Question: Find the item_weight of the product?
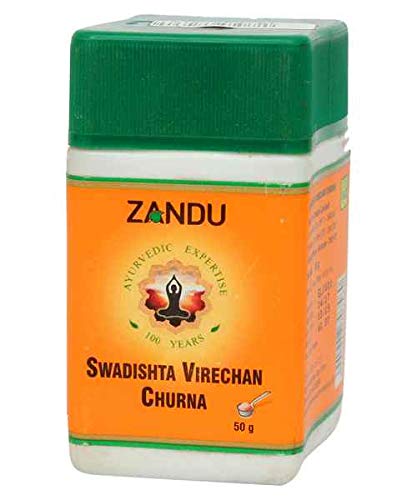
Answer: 50 gram